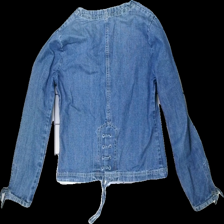
View: back
Type: Jacket
Category: Ladies
Brand: Not in the list
Brand text on label: Marmalade
Colors: Blue
Material: 100% Cotton
Cut: Regular
Size: 38
Season: Spring
Trend: Denim
Price range: 100-150
Recommended usage: Reuse
Description: denim jacket